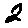
Label: 2